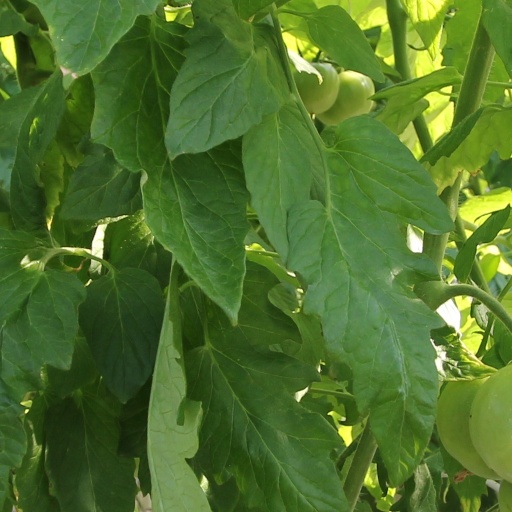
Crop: tomato